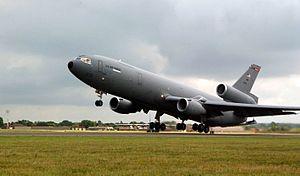
Le McDonnell Douglas KC-10 Extender est un avion ravitailleur en service dans l'United States Air Force dérivé de l'avion de ligne DC-10. Le KC-10 est le second avion de transport McDonnell Douglas à être sélectionné consécutivement par l'USAF suivant le DC-9.
Le Strategic Air Command, ou SAC, était un grand commandement de l'United States Air Force, formé en 1946 pour regrouper les unités de bombardement stratégique de l'USAF, destinées en particulier à employer les armes nucléaires des États-Unis. Il regroupait aussi bien des unités de bombardiers, que d'avions ravitailleurs, de chasseurs d'escorte, mais aussi de missiles balistiques intercontinentaux.
Un trimoteur est un aéronef dont la propulsion fait appel à trois moteurs différents. Cette configuration a particulièrement été prolifique durant l'entre-deux-guerres. Avec la multiplication des modes de propulsions aéronautique il convient désormais de différencier les trimoteurs à moteurs à pistons, de ceux à réacteurs, et à turbomoteurs.